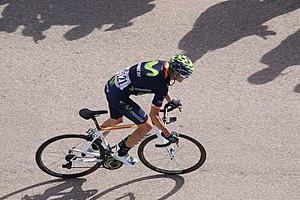
Alejandro Valverde, étape 20 col de la Lombarde Giro 2016